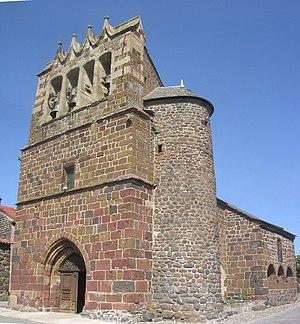
Eglise de St Christophe sur Dolaison (43)
Cet article recense les monuments historiques de l'est de la Haute-Loire, en France.
Saint-Christophe-sur-Dolaison est une commune française située dans le département de la Haute-Loire en région Auvergne-Rhône-Alpes.
L'église Saint-Christophe est une église catholique située à Saint-Christophe-sur-Dolaison, en France.
Le Dolaizon est un ruisseau du département Haute-Loire, en région Auvergne-Rhône-Alpes, et un affluent droit de la Borne, c'est-à-dire un sous-affluent de la Loire.